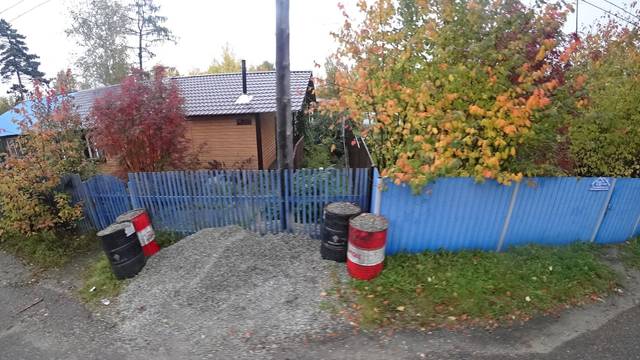
Region: Russia
Coordinates: 55.158, 124.7067